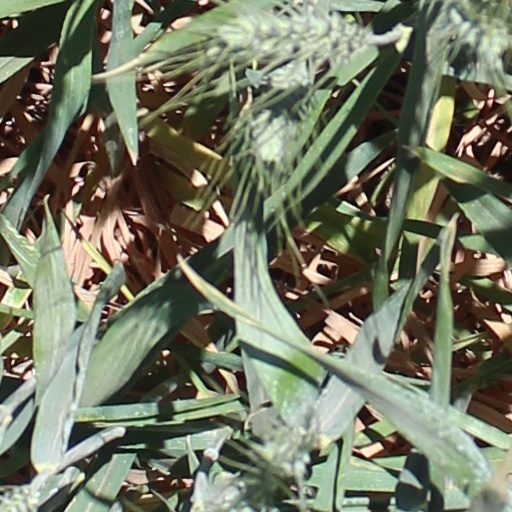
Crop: wheat